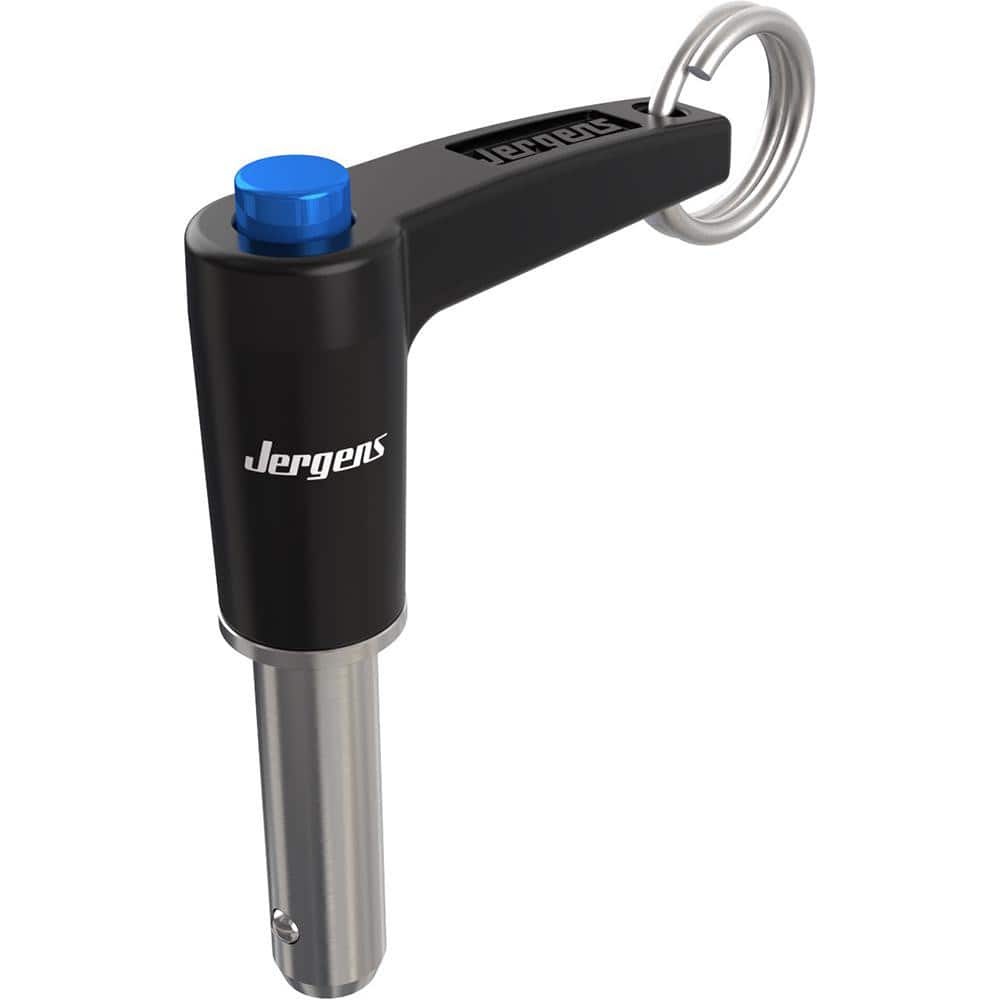
Ball Grip Quick-Release Pin: L-Handle, 7/16″ Pin Dia, 4″ Usable Length 5.45″ OAL, 17-4 Stainless Steel, Aluminum Handle
Item #: 19981760 Brand: Jergens Model #: 801475
Brand: Jergens
Category: Hardware > Tool Accessories > Tool Safety Tethers